Prabhat Ranjan Sarkar

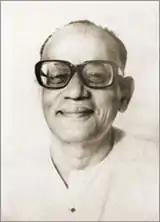
Prabhat Ranjan Sarkar

Prabhat Ranjan Sarkar (21 May 1921 – 21 October 1990), also known by his spiritual name Shrii Shrii Ánandamúrti (Ánanda Múrti meaning "Bliss Embodiment"), and known as Bábá ("Father") to his disciples, was a spiritual guru, philosopher, social reformer, linguist, author and composer of 5,018 songs mostly in the Bengali language. He founded "Ananda Marga" ("the Path of Bliss") in 1955 as a spiritual and social organisation that continues to offer instruction in meditation and yoga and runs numerous social service and disaster relief projects throughout the world.